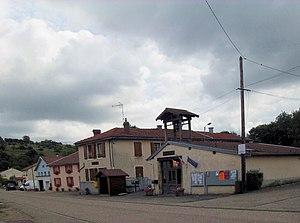
La mairie et l'école de Regney
Regney est une commune française située dans le département des Vosges en région Grand Est.